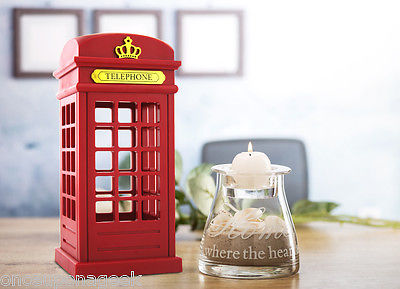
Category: lamp